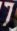
Number: 7